Oskar Erbslöh

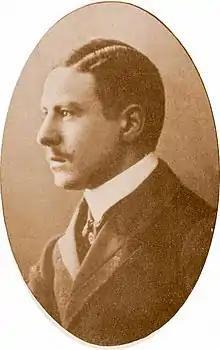
Winner Gordon Bennett Cup in ballooning 1907

Erbslöh came from a family of merchants in Elberfeld. His father, Carl Emil Erbslöh, ran a manufacturing business there. Oskar received his education at the and completed a commercial apprenticeship in Hanover. Around 1900 he gained business experience abroad and traveled to North America. He turned early to various sports and in 1904 to ballooning in particular. After fulfilling his military duty, in 1905 he joined the family business as a partner.